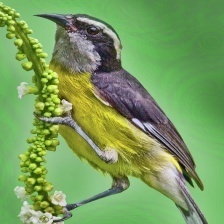
Species: BANANAQUIT
Scientific name: COEREBA FLAVEOLA